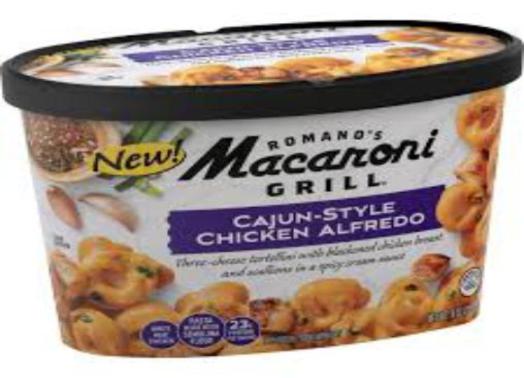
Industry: Food